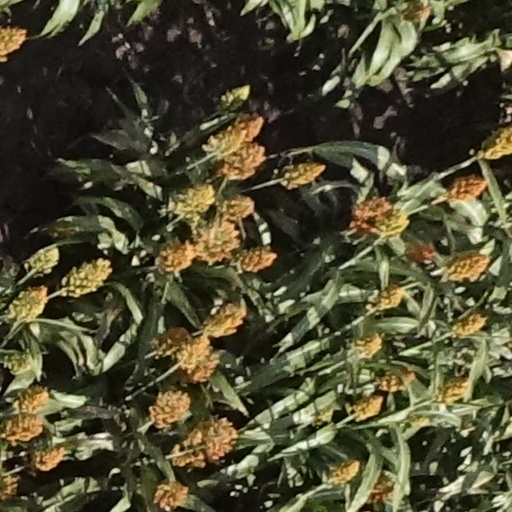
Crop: sorghum